Khrielie-ü Kire

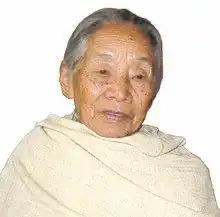

Khrielie-ü Kire (12 January 1918 — 11 September 2013) was a Naga physician and bureaucrat who was the first female physician practicing Western medicine among the Nagas.